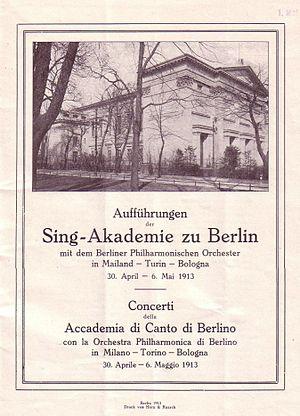
L'Académie de chant de Berlin, fondée en 1791 par Carl Friedrich Christian Fasch, est un des plus anciens chœurs mixtes au monde. Son nom est lié à la redécouverte de l'œuvre de Jean-Sébastien Bach au XIXᵉ siècle. L'académie de chant désigne également le bâtiment, situé derrière la Neue Wache, construit en 1827 pour ses représentations. Il a notamment servi de siège à l'assemblée nationale prussienne durant la révolution de mars 1848. Il est ensuite fortement endommagé par un bombardement en 1943. Il abrite par la suite le théâtre Maxime-Gorki. Ce n'est qu'en 2012, qu'il est restitué à l'association de l'académie de chant. En plus de ses fonctions d'académie musicale, elle possède une archive rassemblant de nombreuses partitions du XVIIIᵉ siècle et XIXᵉ siècle. Celle-ci a été perdue entre 1945 et 1999, lorsque Christoph Wolff la retrouve à Kiev. Elle a été ensuite restituée à l'Allemagne. Elle est dirigée en 2014 par Kai-Uwe Jirka de l'université des arts de Berlin.